John Doddridge

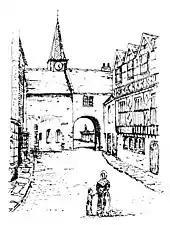
The 16th-century "Doddridge House" (right) in Cross Street, Barnstaple. 19th-century engraving by Jonathan Lomas, looking down Cross Street toward the West Gate.

His father was Richard Doddridge, merchant, of Barnstaple. The family took its name from a manor in the parish of Sandford, near Crediton. Richard was the son of a wool merchant and was born in South Molton where he married. With his wife and eight children before 1582 he moved to Holland Street, Barnstaple and served as Mayor of Barnstaple in 1589.